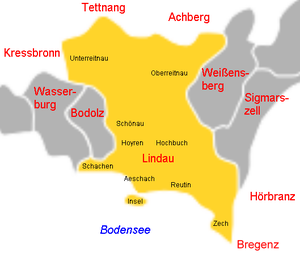
Lindau est une ville de Bavière, en Allemagne. Elle est la capitale de l'arrondissement de Lindau. La ville se trouve au bord de l’Obersee, le « haut-lac » du lac de Constance, sur sa côte orientale, à la rencontre des frontières allemande, autrichienne et suisse.